Wedding of Mary I of England and Philip of Spain

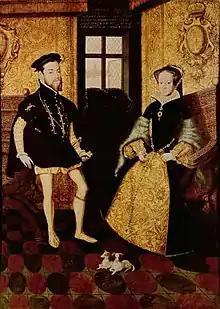
Mary I of England and Philip II of Spain

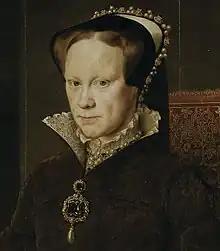
Several portraits and depictions of Mary I of England are thought to show the jewels brought to her at Guildford Castle and Winchester

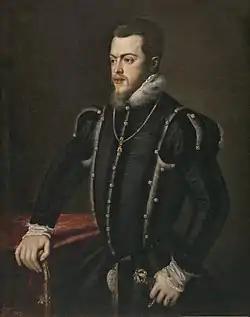
Philip's portrait by Titian was loaned to his prospective bride

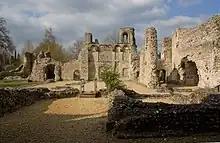
Mary lodged at the Old Bishop's Palace in Winchester, known as Wolvesey Castle.

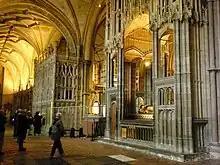
The wedding took place in Winchester Cathedral on 25 July 1554

Mary I of England (1516–1558) and Philip of Spain (later Philip II; 1527–1598) married at Winchester Cathedral on Wednesday 25 July 1554.